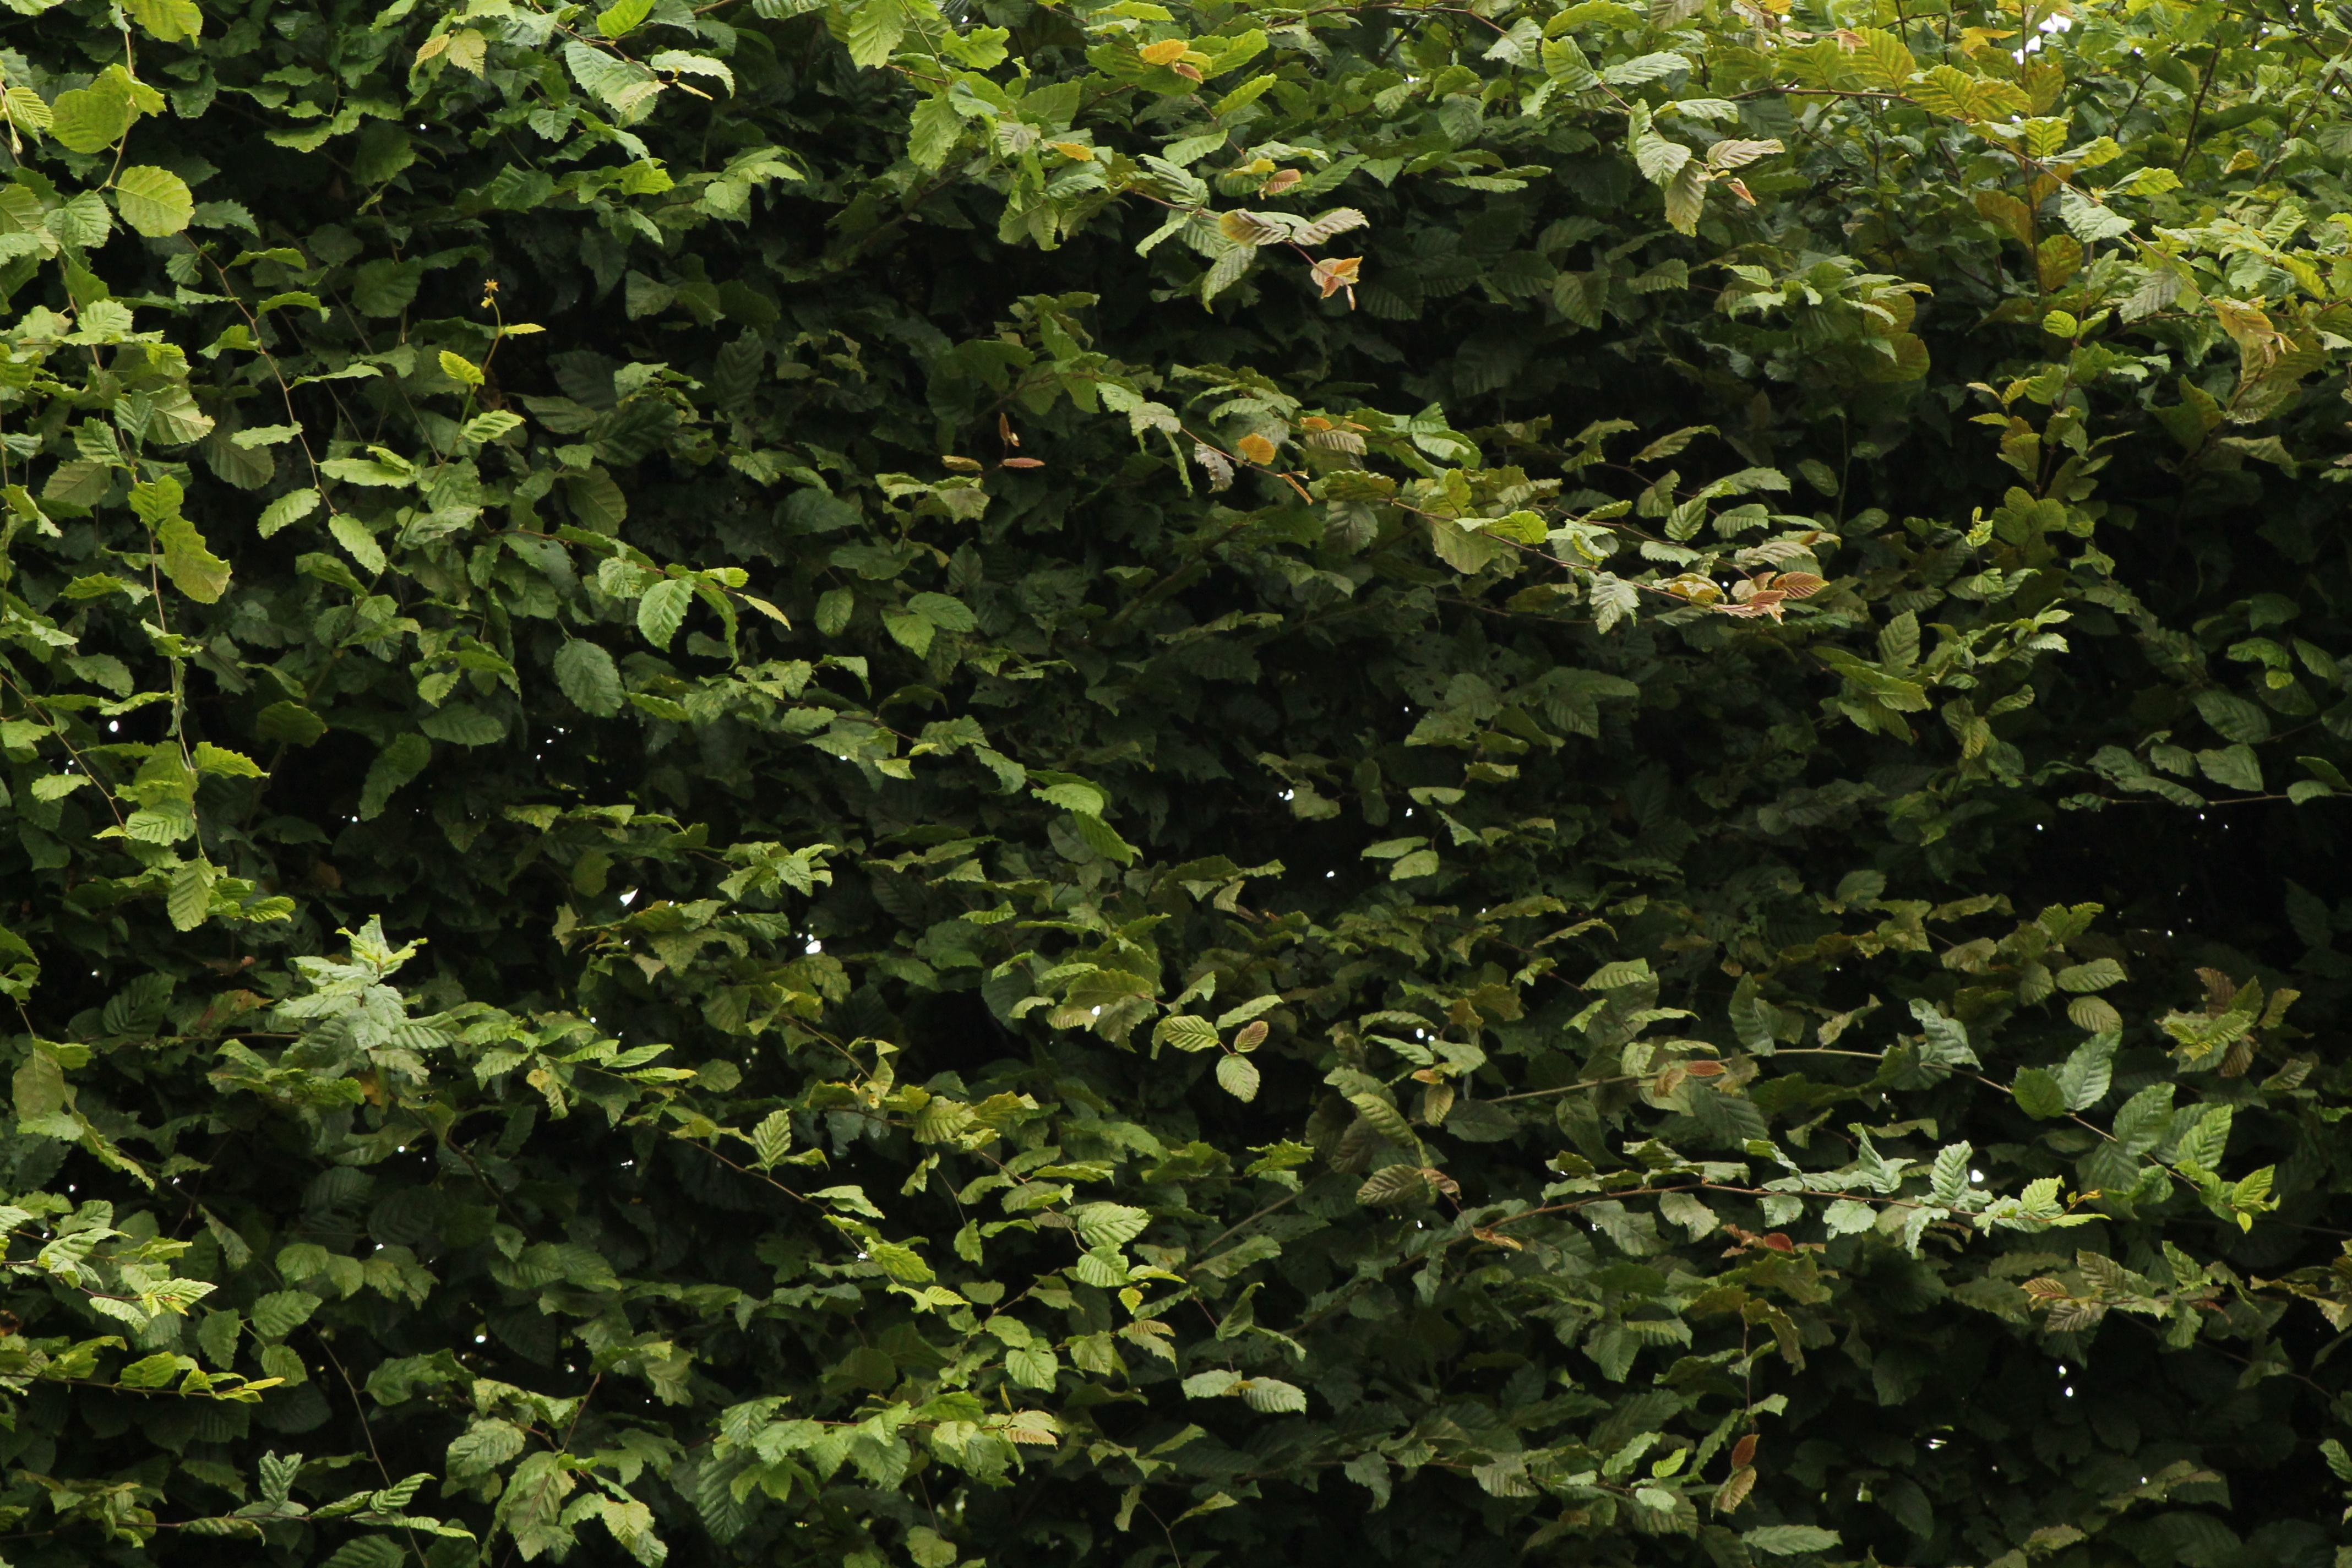
tree, nature, forest, branch, plant, sunlight, leaf, flower, green, jungle, produce, ivy, autumn, botany, shrub, rainforest, deciduous, flowering plant, woody plant, land plant